Deepak Obhrai

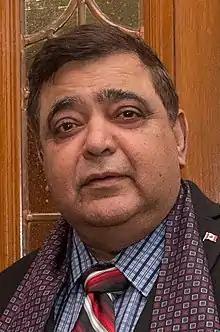
Obhrai in 2017

Deepak Obhrai (July 5, 1950 – August 2, 2019) was a Tanzanian-born Canadian politician, representing the riding of Calgary East (until 2015) and Forest Lawn (from 2015) for the Reform Party of Canada and then the Conservative Party of Canada from 1997 until he died in 2019. He previously served as the Parliamentary Secretary to the Minister of Foreign Affairs. He was the first Hindu to become an MP in Canada, and at the time of his death was the longest continuously serving Conservative MP. He ran in the 2017 Conservative Party of Canada leadership election, but was defeated in the first round of voting.